Pulp (paper)

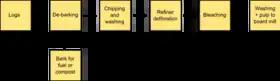
Mechanical pulping process

The timber resources used to make wood pulp are referred to as pulpwood. While in theory any tree can be used for pulp-making, coniferous trees are preferred because the cellulose fibers in the pulp of these species are longer, and therefore make stronger paper.